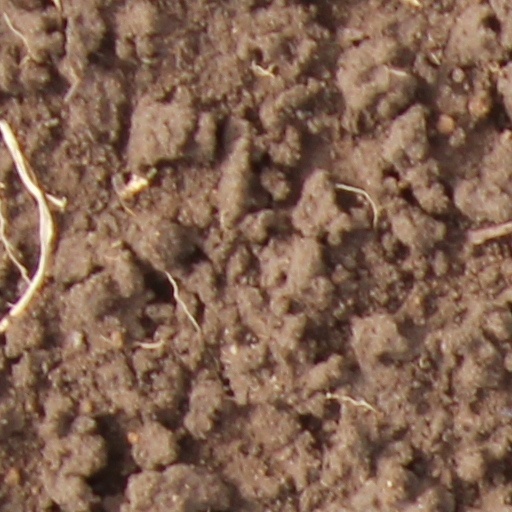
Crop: wheat